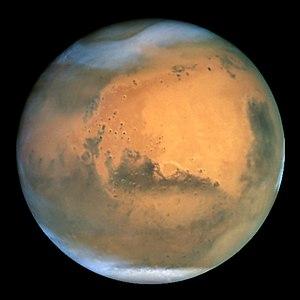
La géographie de Mars, parfois appelée aréographie, regroupe les disciplines, telles que la topographie, la géomorphologie, voire la climatologie martiennes, concernées par l'étude de la géographie physique de Mars.
Le dégazage est un procédé par lequel de la matière sous forme solide se retrouve sublimée ou évaporée en gaz et finit par s'échapper du milieu dans lequel il est contenu. Ce phénomène peut se produire si la température augmente considérablement ou si la pression diminue significativement.